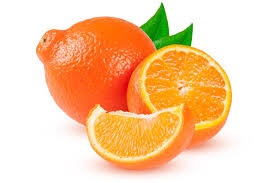
Label: mandarine